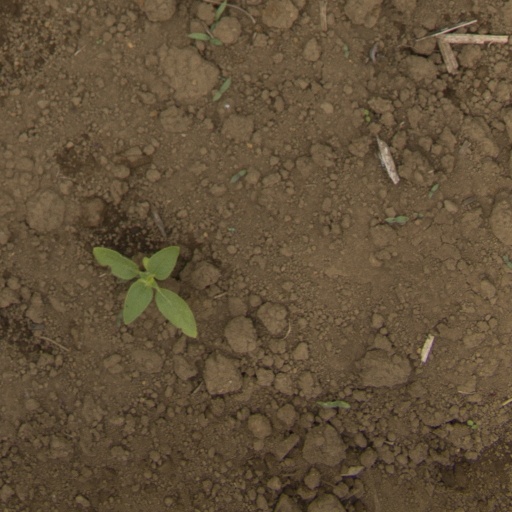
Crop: Jerusalem artichoke